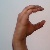
The image shows a hand gesture representing the letter 'C' in Indian Sign Language.